Eurocentrism

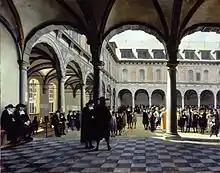
Courtyard of the Amsterdam Stock Exchange, circa 1670

During the European colonial era, encyclopedias often sought to give a rationale for the predominance of European rule during the colonial period by referring to a special position taken by Europe compared to the other continents.